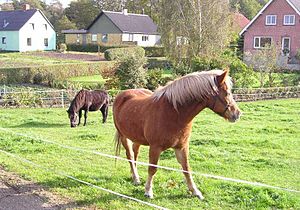
Døstrup Sogn (Mariagerfjord Kommune) / Eksterne henvisninger
I Døstrup er der marker helt ned til hovedfærdselsåren, Døstrupvej
Døstrup Sogn er et sogn i Hobro-Mariager Provsti. Sognet ligger i Mariagerfjord Kommune; indtil Kommunalreformen i 1970 lå det i Hindsted Herred. I Døstrup Sogn ligger Døstrup Kirke.